Governor of Osmaniye

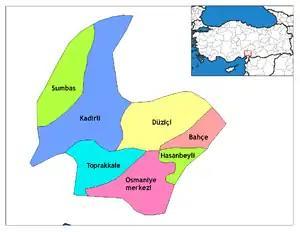
Map of the Province of Osmaniye, showing the provincial districts.

The Governor of Osmaniye (Turkish: "Osmaniye Valiliği") is the bureaucratic state official responsible for both national government and state affairs in the Province of Osmaniye. Similar to the Governors of the 80 other Provinces of Turkey, the Governor of Osmaniye is appointed by the Government of Turkey and is responsible for the implementation of government legislation within Osmaniye. The Governor is also the most senior commander of both the Osmaniye provincial police force and the Osmaniye Gendarmerie.